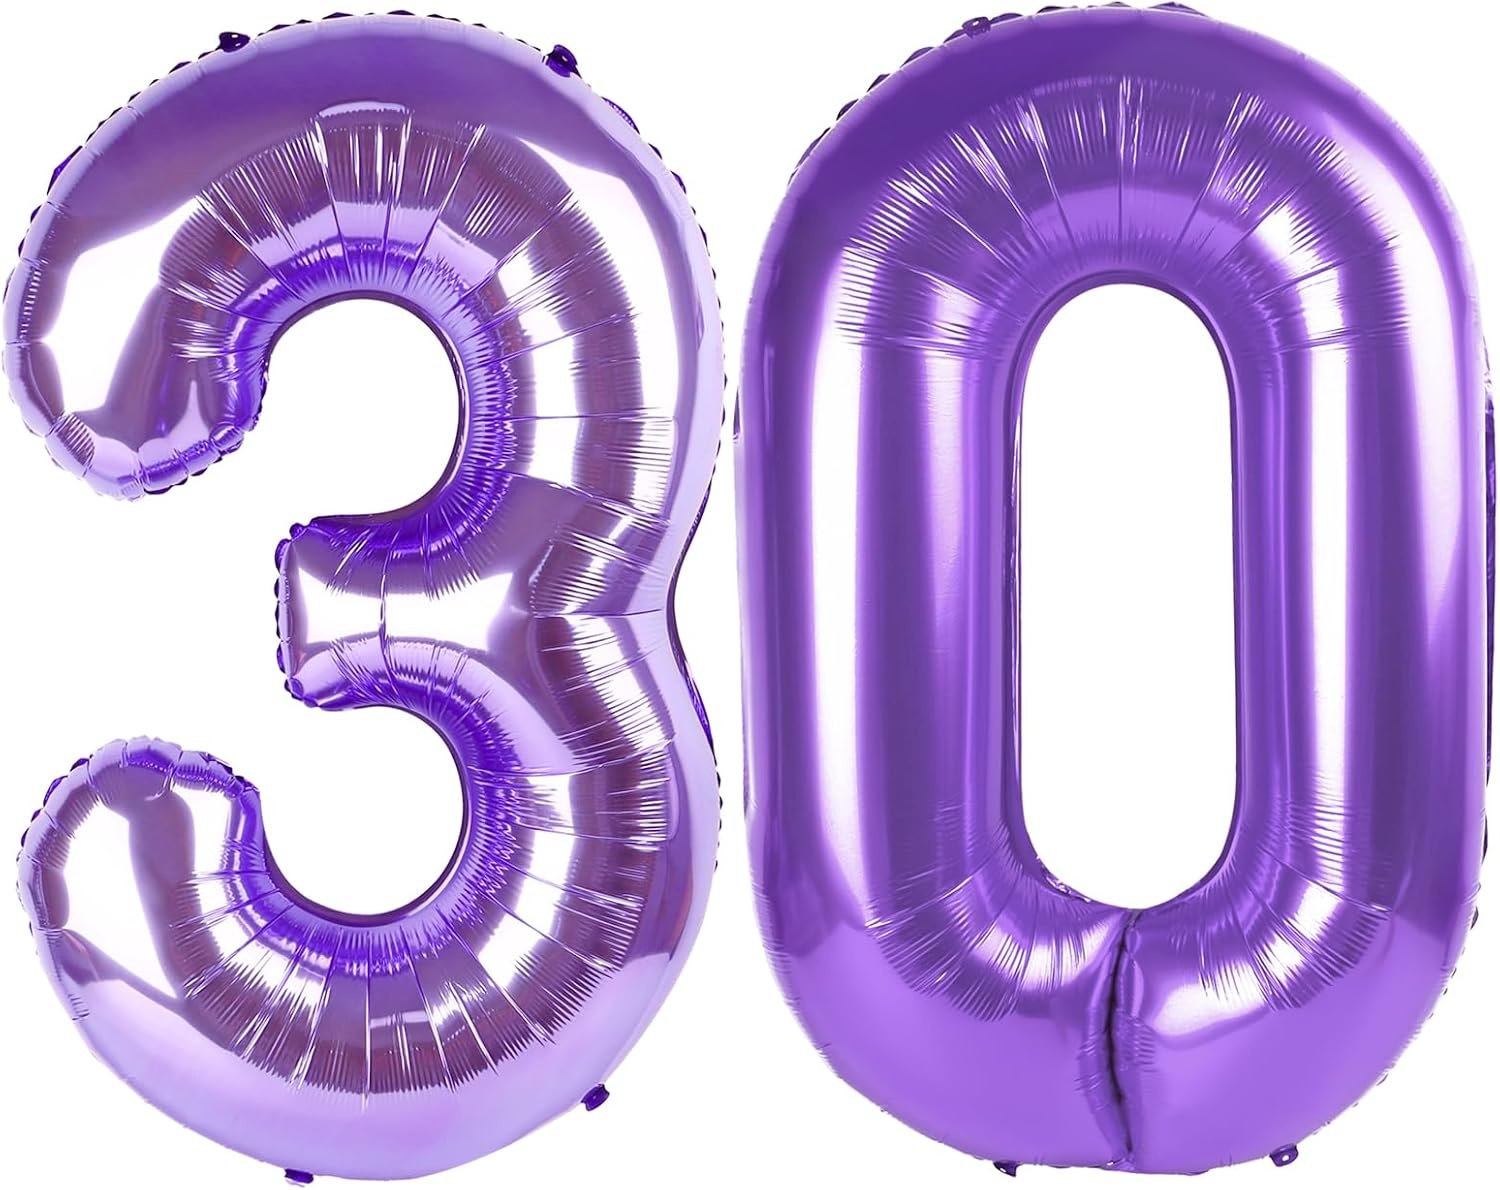
Purple Number 30 Balloon
Overview Occasion : Birthday Color : Purple Included Components : Purple number balloon Theme : Purple number balloon Material : Plastic Item dimensions L x W x H : 10 x 2 x 40 inches Size : Number 30 Brand : Upgesy CPSIA Cautionary Statement : Choking Hazard - Balloon Manufacturer : upgesy About this item purple number balloon
Brand: Upgesy
Category: Arts & Entertainment > Party & Celebration > Party Supplies > Balloons